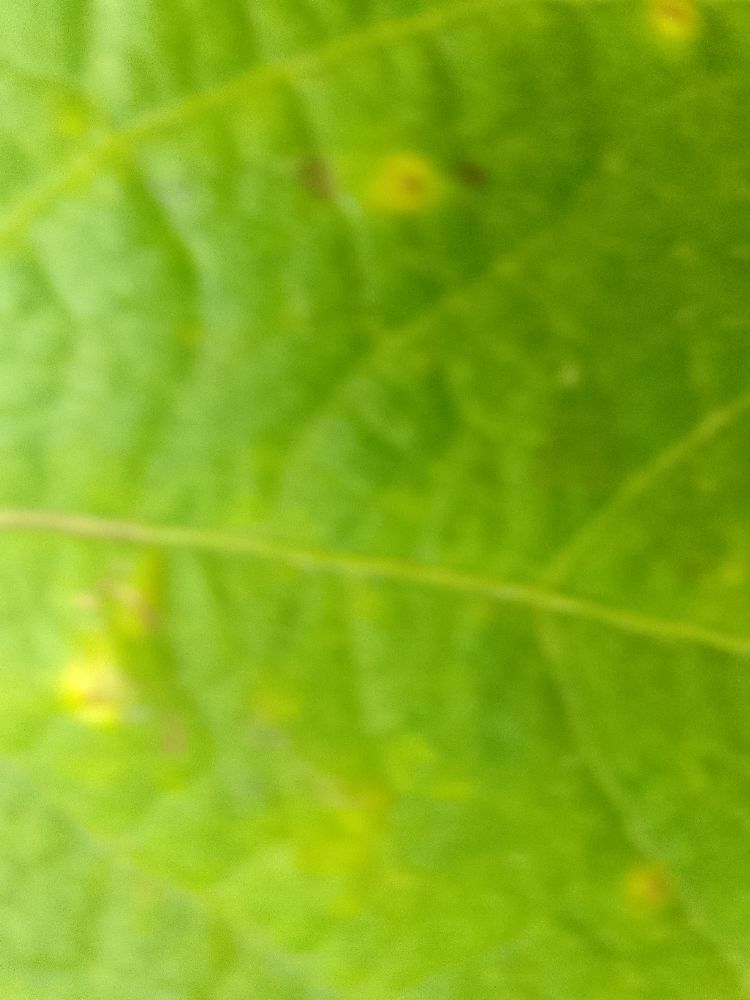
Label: rust